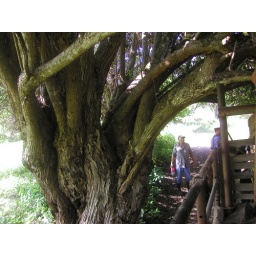
Taken while out shoveling sand into the truck. Almost couldn't get the truck under these branches.